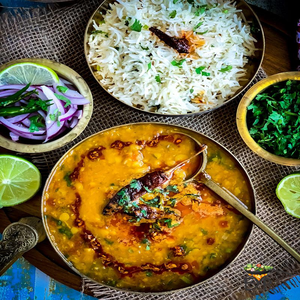
Dish: dal